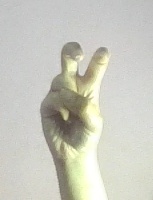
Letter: toot